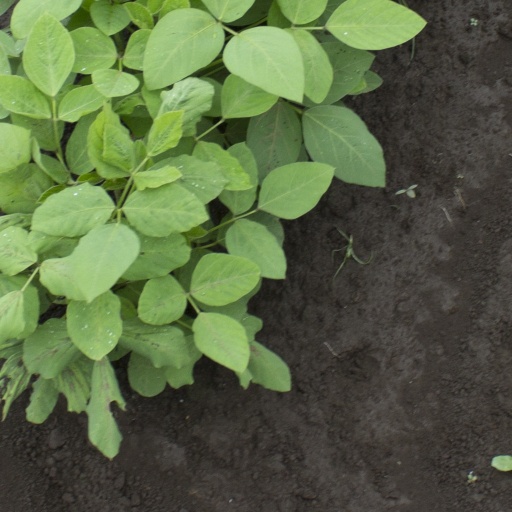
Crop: soybean